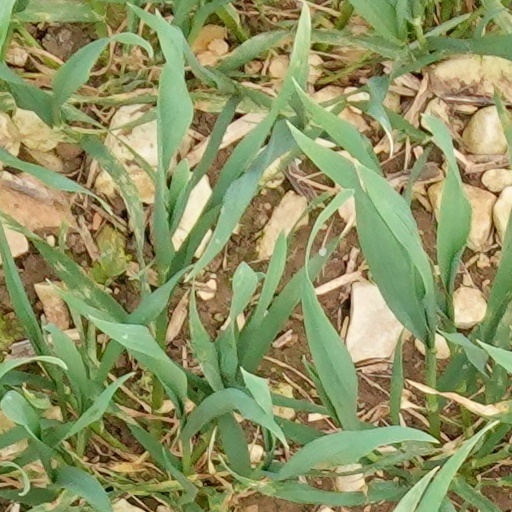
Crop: wheat